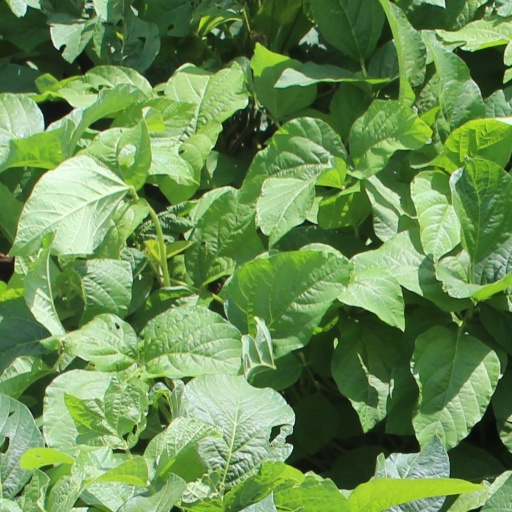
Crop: soybean